Software Star

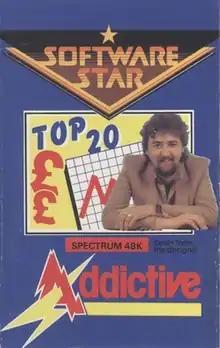

Software Star is a 1985 business simulation video game designed by Kevin Toms and released by Addictive Games for the Amstrad CPC, Commodore 64 and ZX Spectrum.